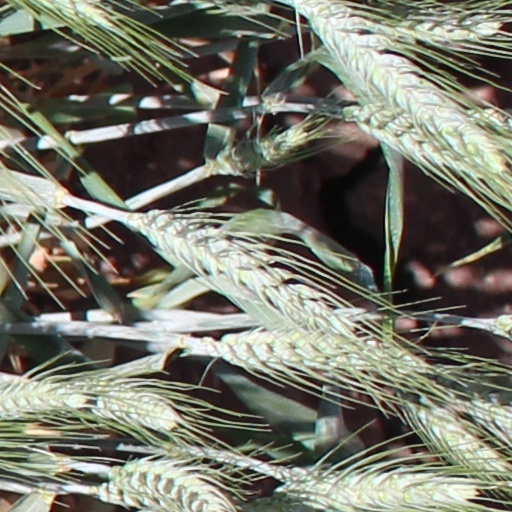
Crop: wheat